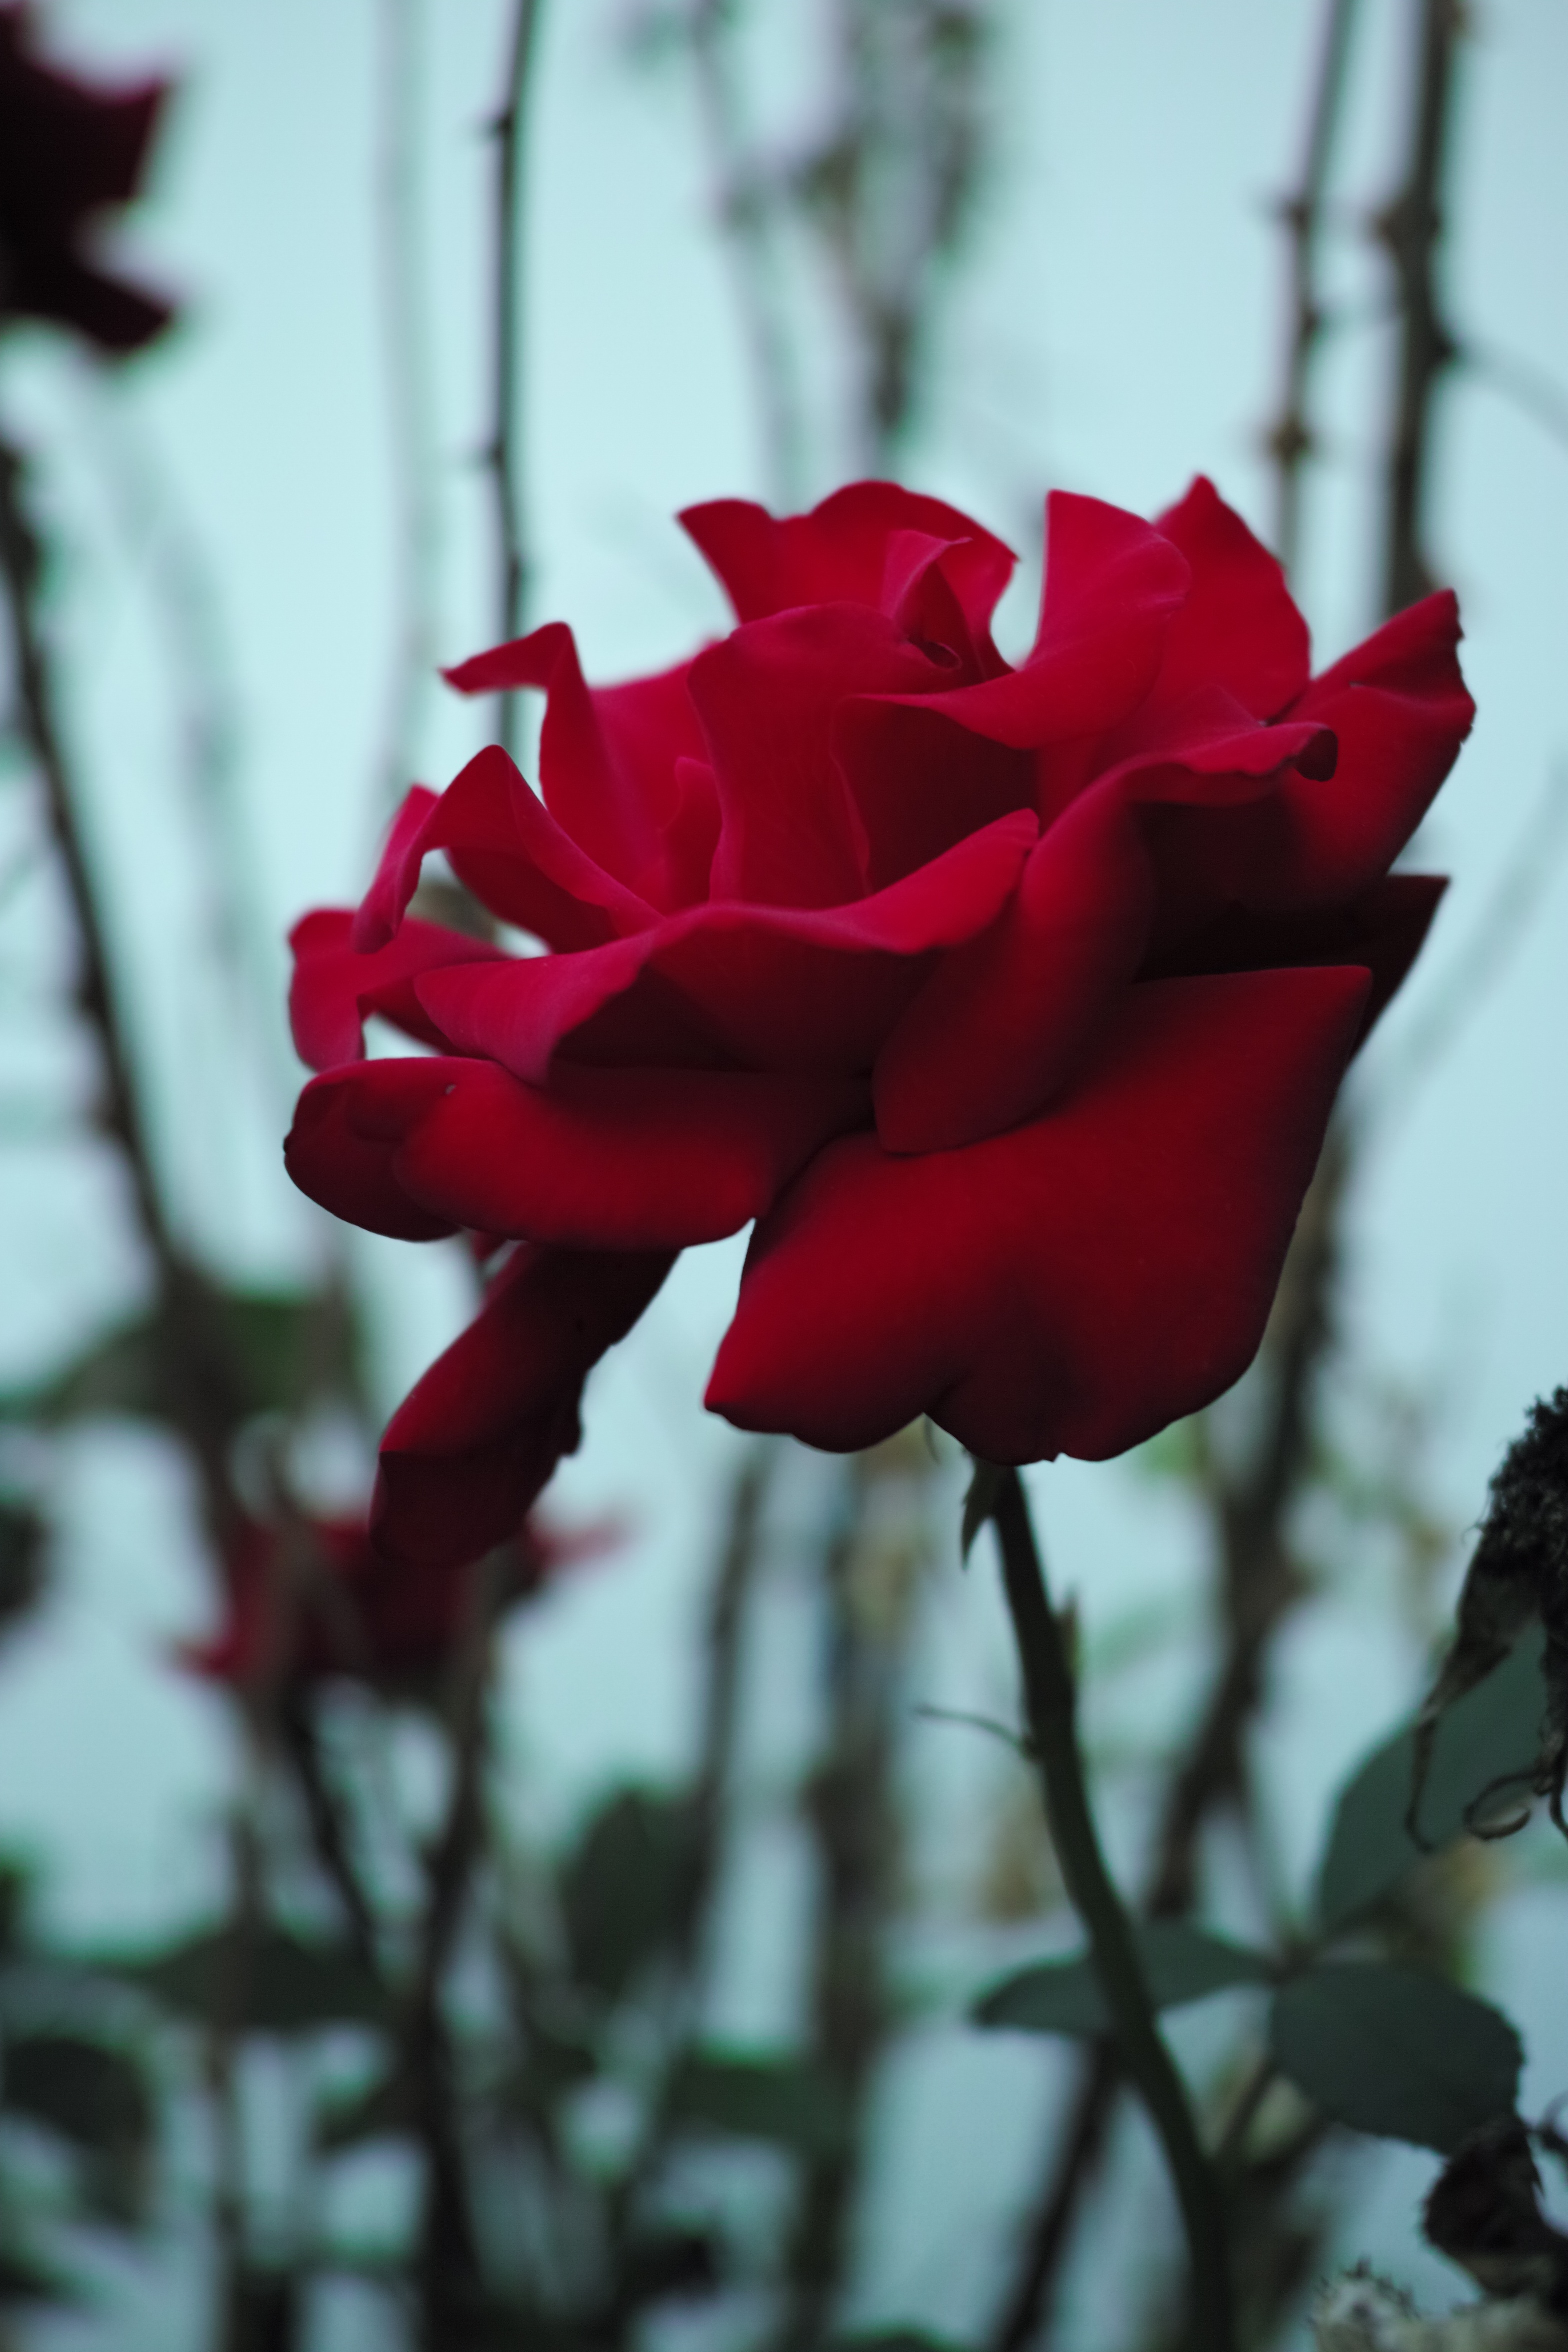
blossom, plant, stem, flower, petal, floral, bush, rose, green, red, botany, pink, flora, close up, single, macro photography, flowering plant, garden roses, rose family, plant stem, land plant, rose order